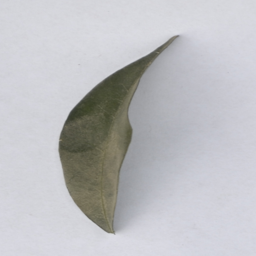
Plant part: leaf
Disease: healthy